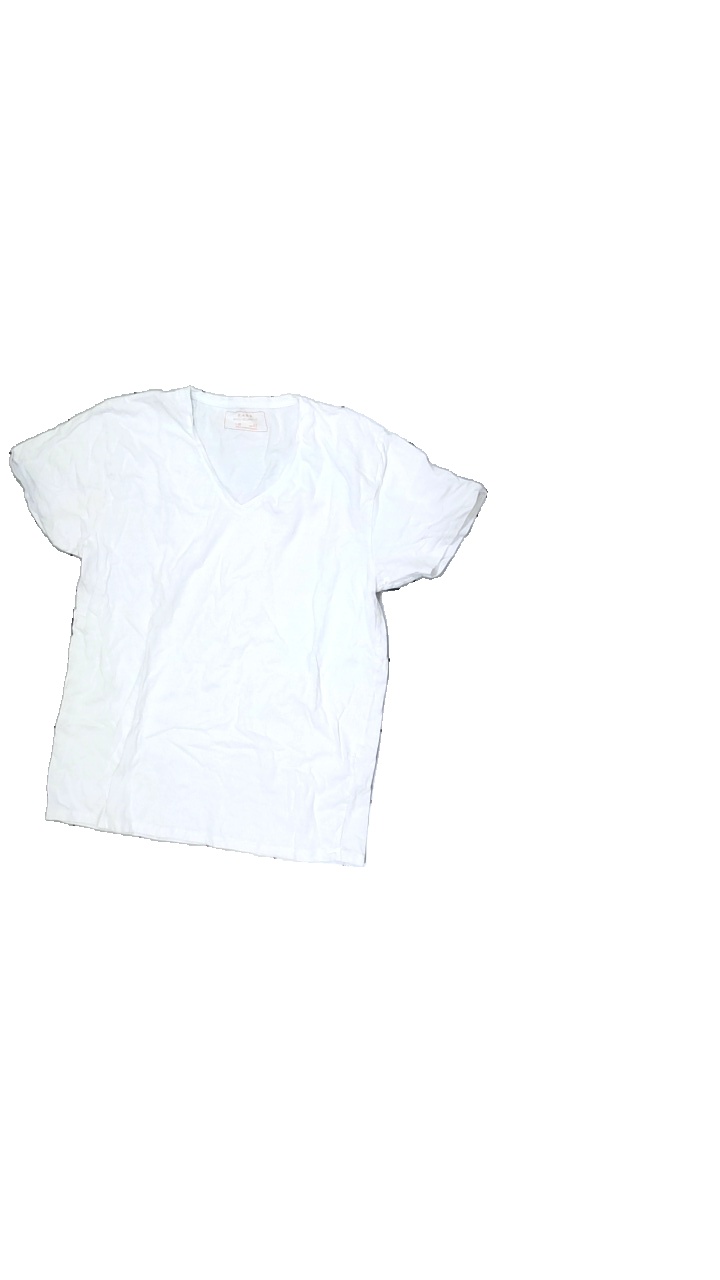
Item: T-shirt (Ladies)
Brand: Zara
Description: White t-shirt with v-neck
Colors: White
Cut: Regular, V-collar
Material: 100% Cotton
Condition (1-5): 5
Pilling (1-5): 5
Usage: Reuse
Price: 50-100